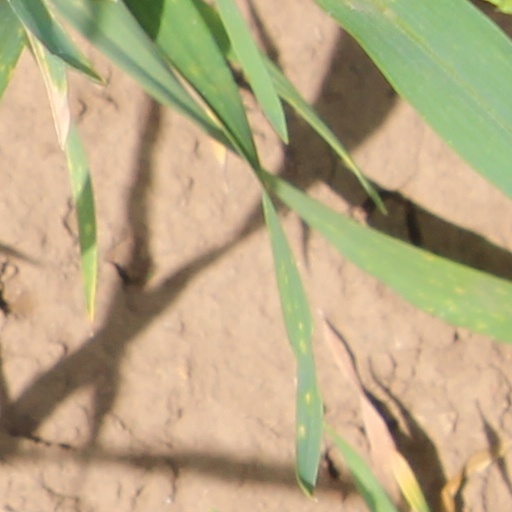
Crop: wheat